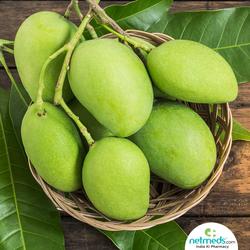
Label: Mango